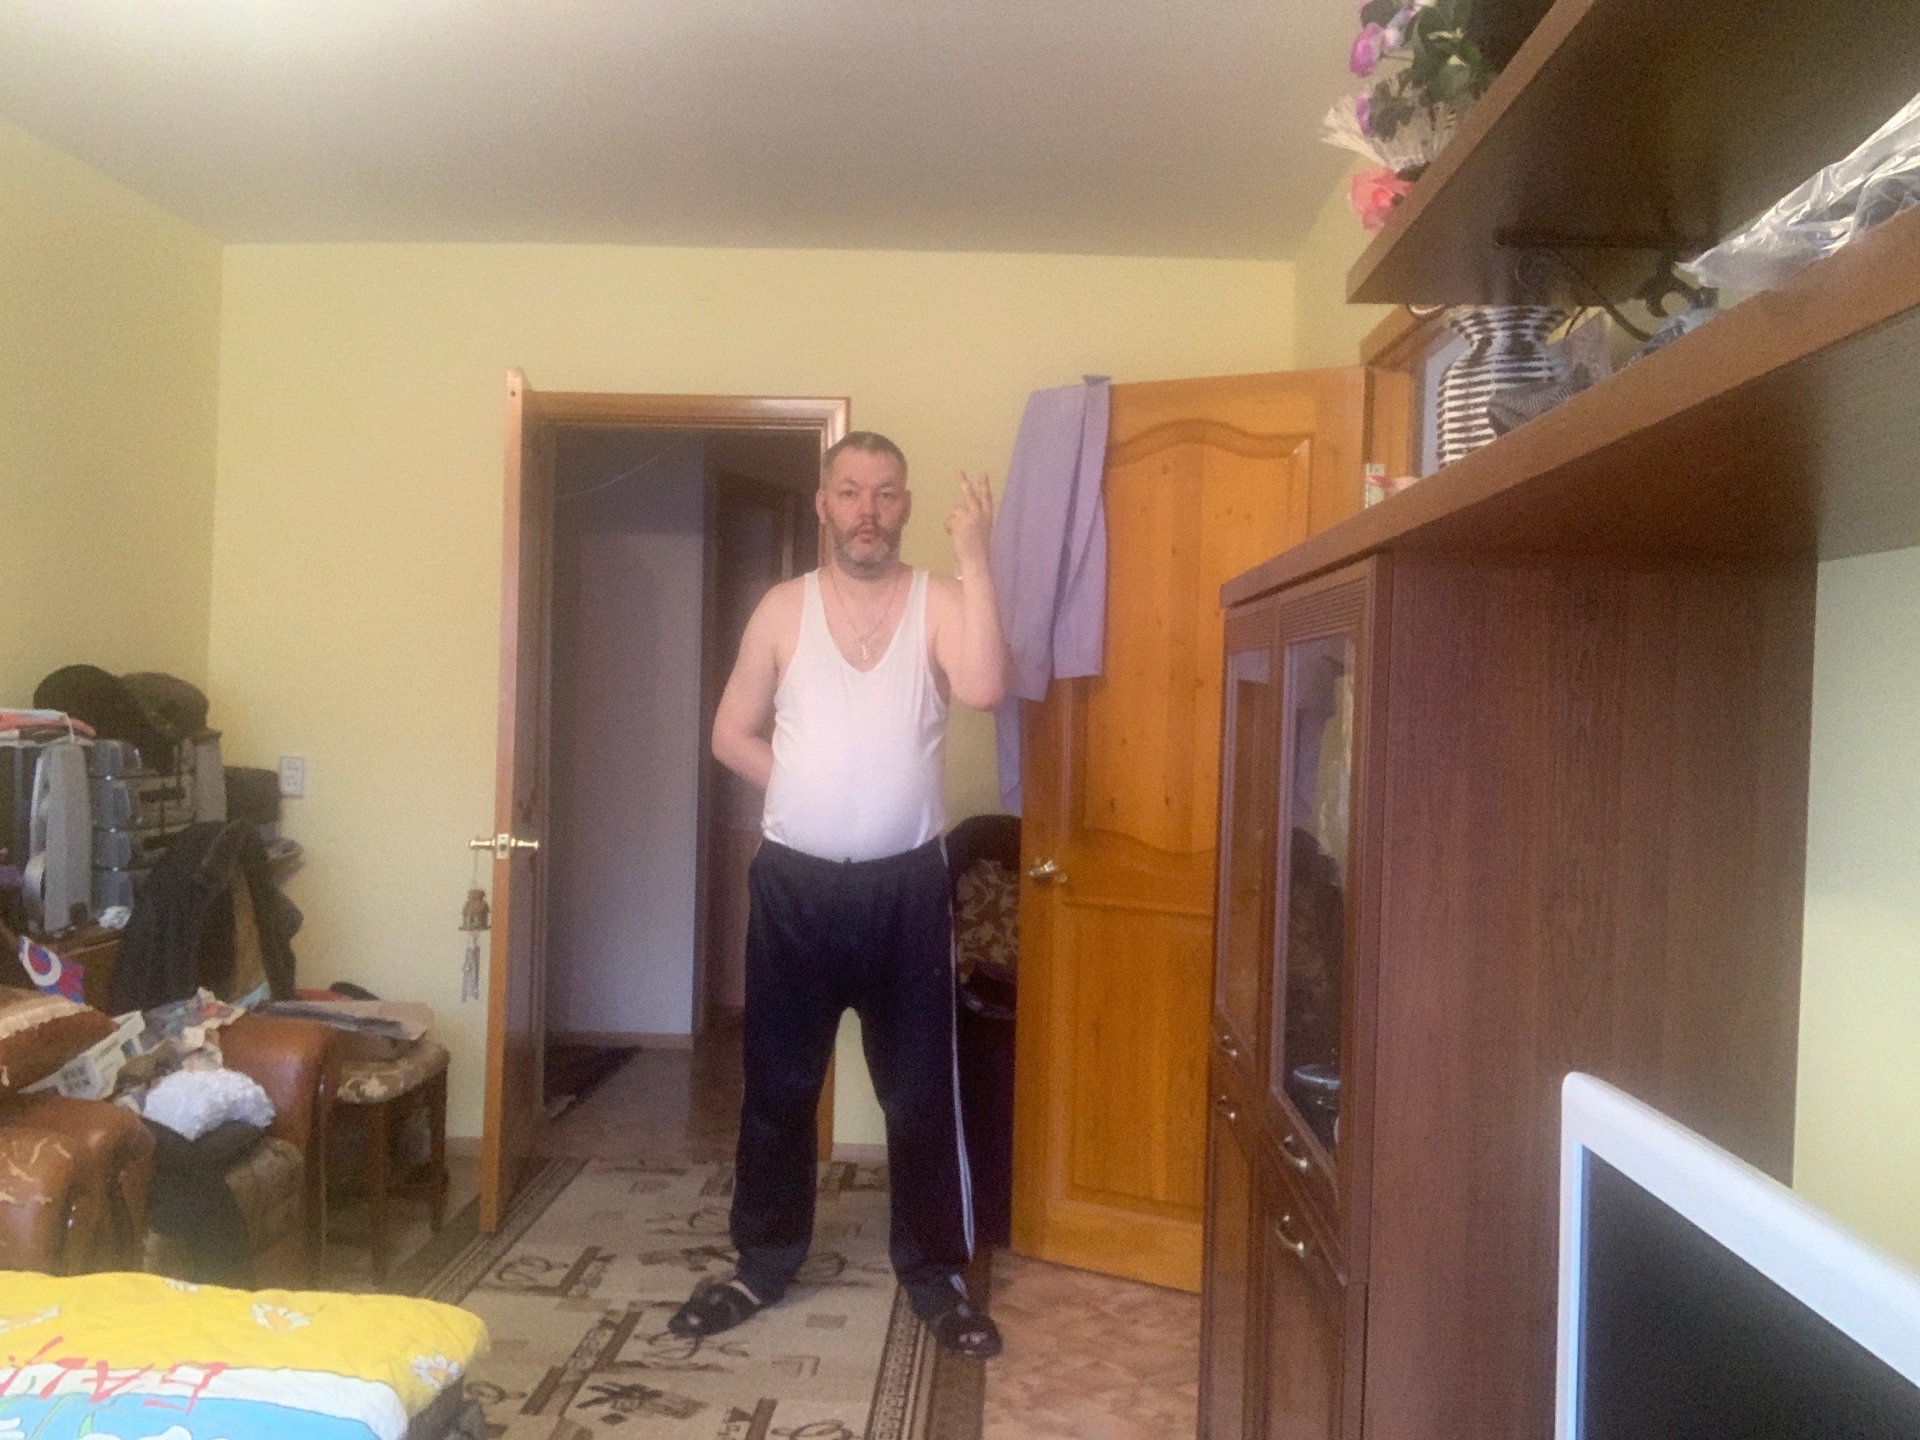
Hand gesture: peace_inverted